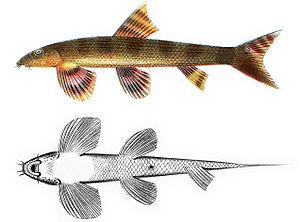
Balitoropsis est un genre de poissons téléostéens de la famille des Balitoridae et de l'ordre des Cypriniformes. Les Balitoropsis font partie des dites "véritable loche" ; mais sont également connus sous le nom de "loche lézard". Les deux espèces suivantes sont originaires d'Asie orientale.